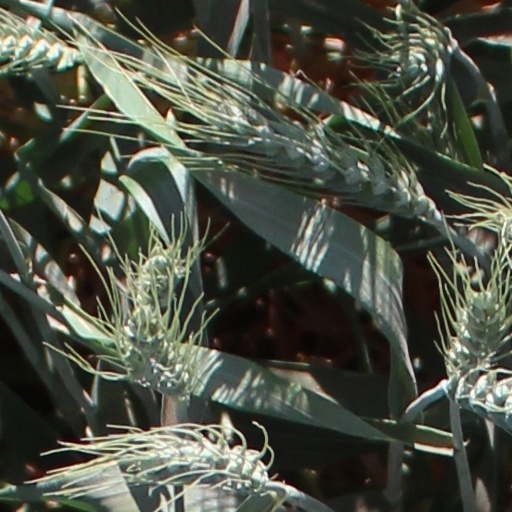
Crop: wheat